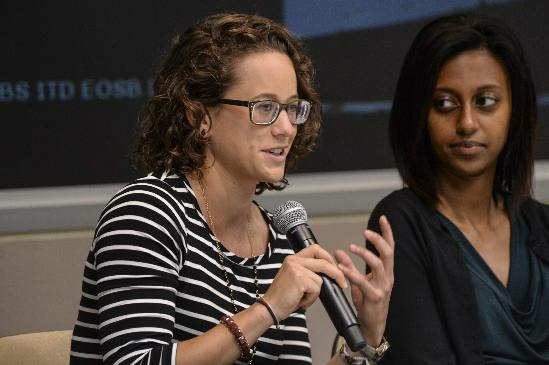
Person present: Yes